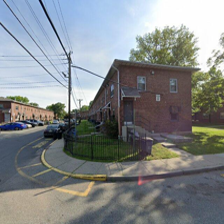
Label: streetView